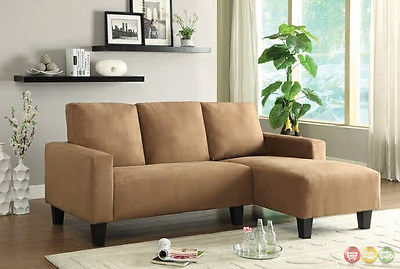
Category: sofa